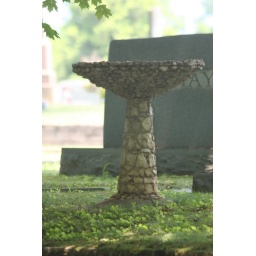
bird bath in Green Hill cemetary, Waynesville, North Carolina